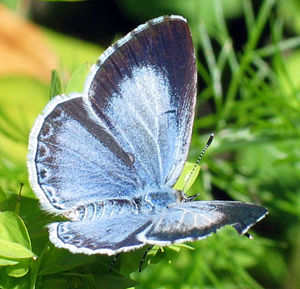
Skovblåfugl
Skovblåfugl, en hun.